Telecom infrastructure sharing

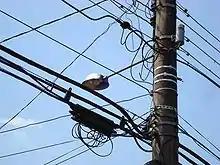
Utility pole shared by service providers

Telecom service providers can share infrastructure in many ways, depending on telecom regulatory and legislation.